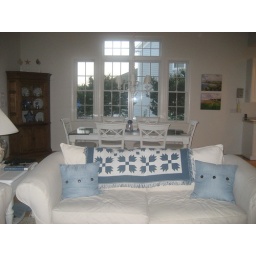
dining room table and one of the couches in the living room